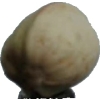
Label: pistachio